History of the TT Pro League

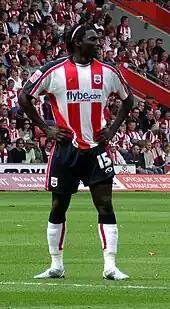
Kenwyne Jones, former star for Joe Public and W Connection, transferred to Southampton in 2004

After establishing itself on the talents of homegrown players, the league continued to see several of its stars move to leagues in Europe and North America. Collin Samuel, winger for San Juan Jabloteh, signed for Falkirk of the Scottish Premier League in August 2002, and a year later was joined at Dundee United by national teammate and Defence Force striker Jason Scotland. In addition, Kenwyne Jones, former star for Joe Public and W Connection, signed with Southampton of the English Premier League for a nominal fee and Cornell Glen of San Juan Jabloteh joined the MetroStars based in the United States' Major League Soccer during the 2004 season. The departures ultimately benefited the league as the national team, composed of several current and former Pro League players, qualified for the nation's first FIFA World Cup in November 2005.